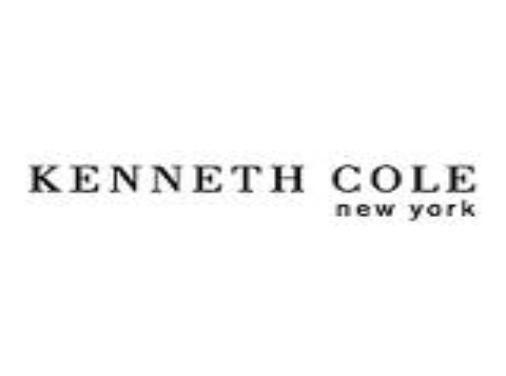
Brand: Kenneth Cole
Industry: Clothes